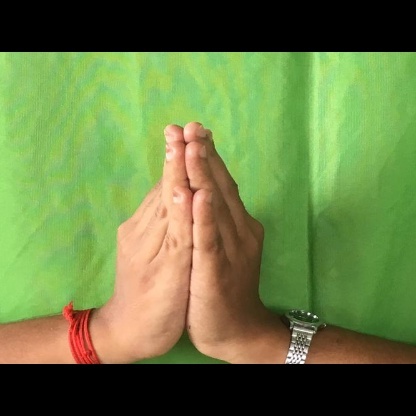
Mudra: Anjali